Snedinge

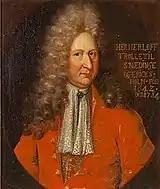
Herluf Nielsen Trolle

Her heirs sold Snedinge to Niels Trolle til Trollholm (new name of Bråde=. Herluff Trolle succeeded his father as the owner of Trollholm and Snedinge in 1667.